Cox Communications

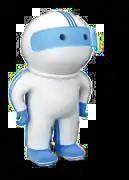
Cox Communications' "Digeez" mascot, also more commonly known as a "Digital friend"

Cox Communications Virginia created the philanthropic Cox Charities to annually provide grants to nonprofits serving youth. The organizations must have education programs that focus on science and technology, literacy, mentoring and other areas. In the 2016-2017 program, 15 nonprofits received a total of $150,000. They were: